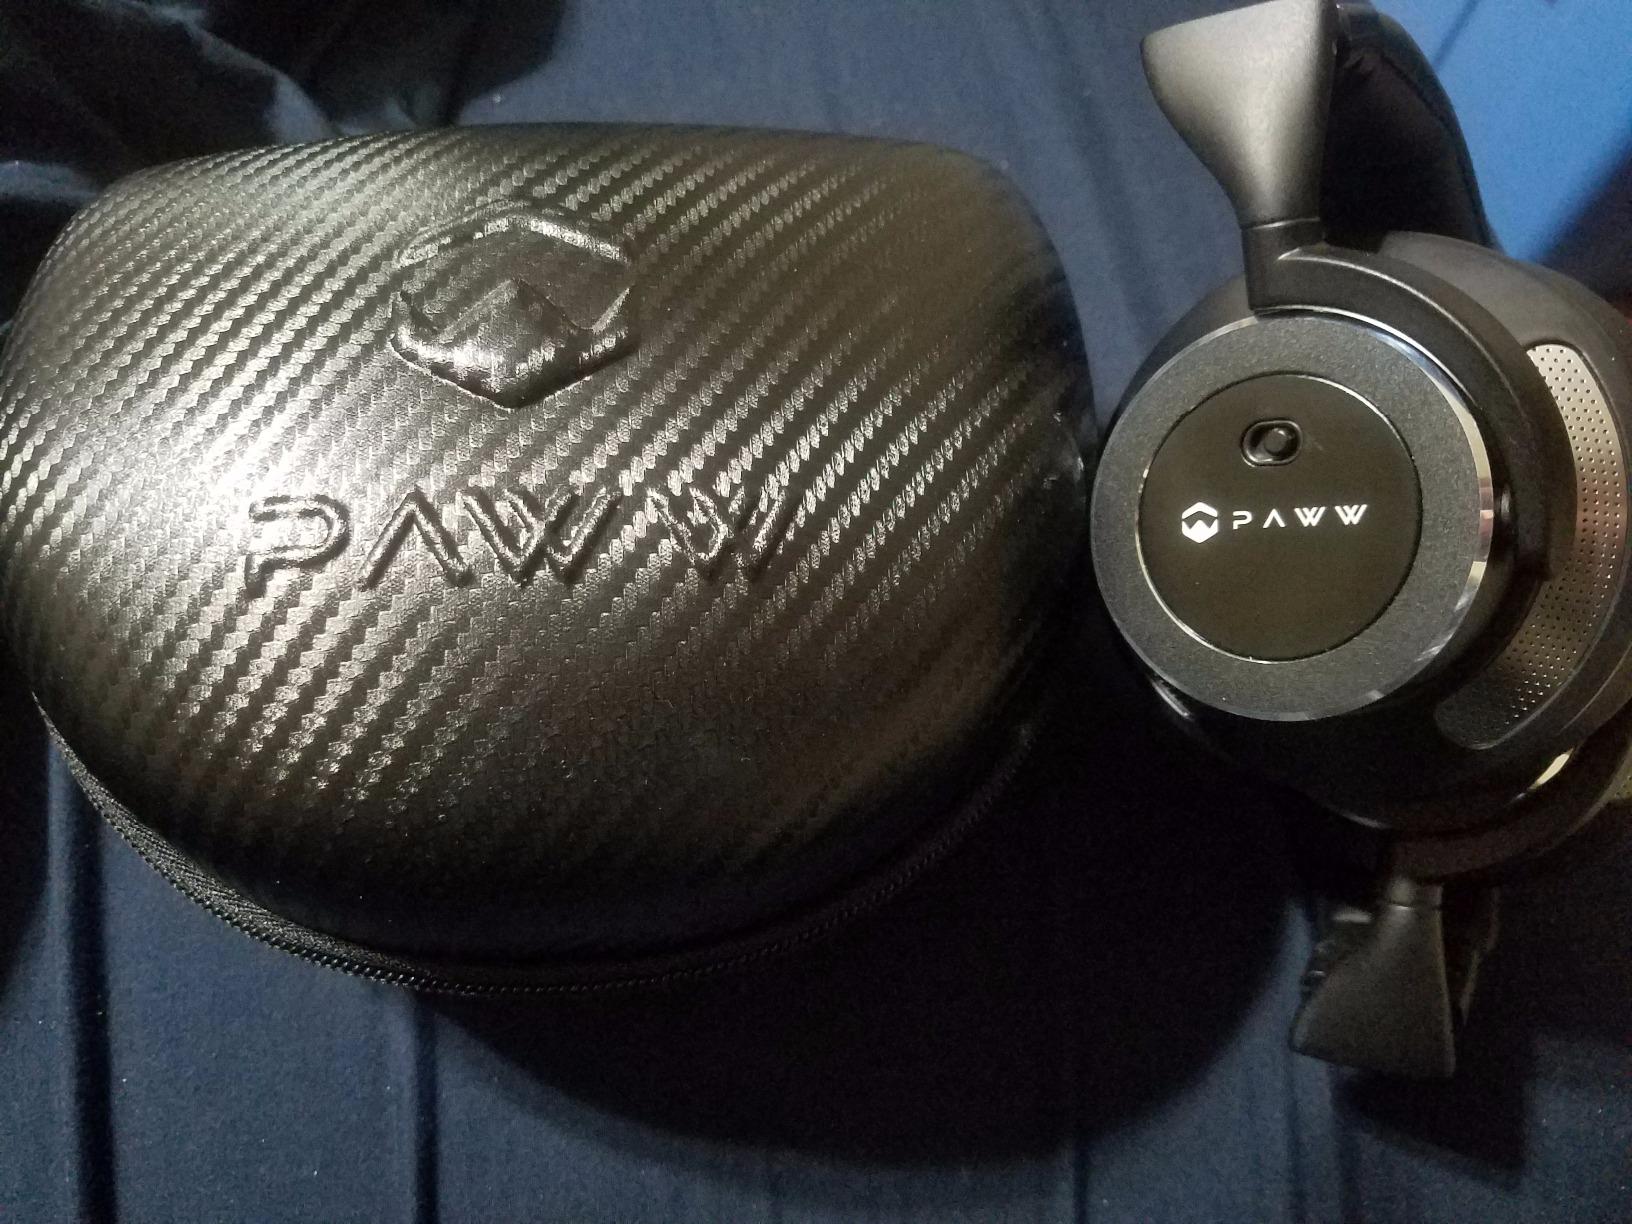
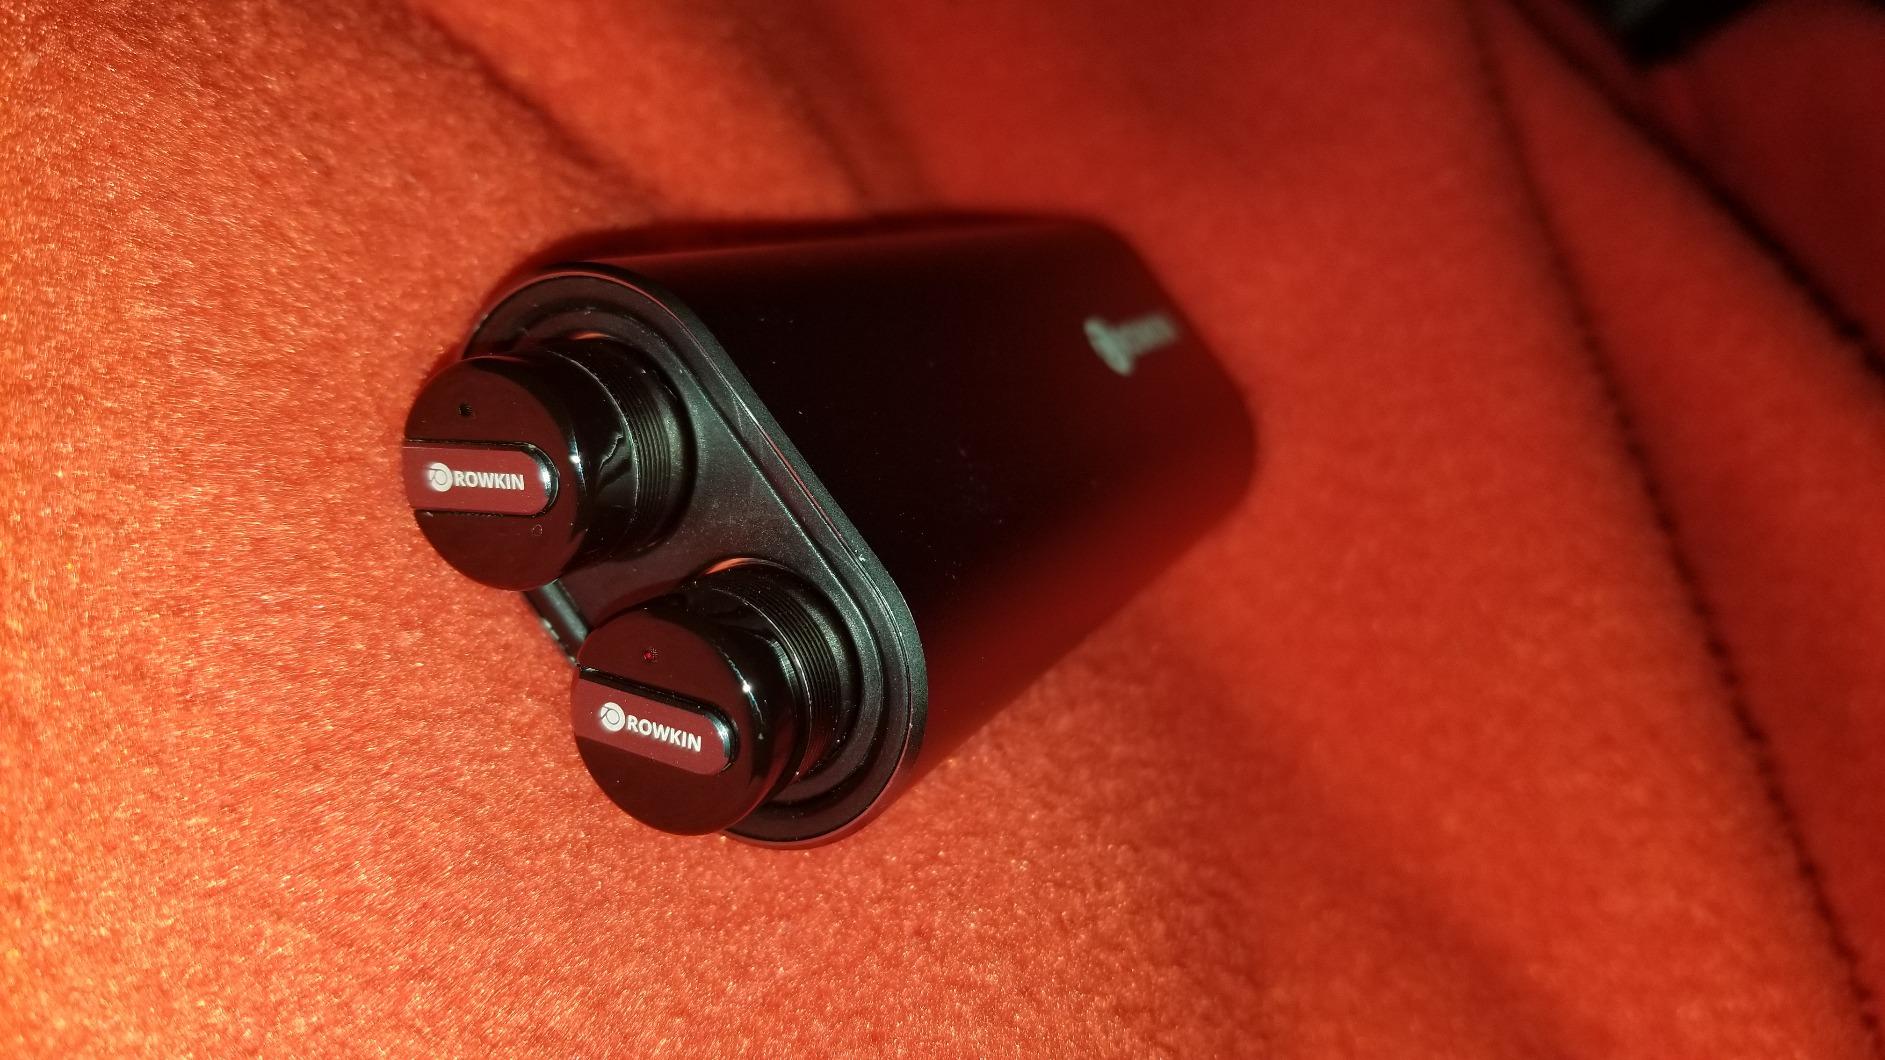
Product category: headphones
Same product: no